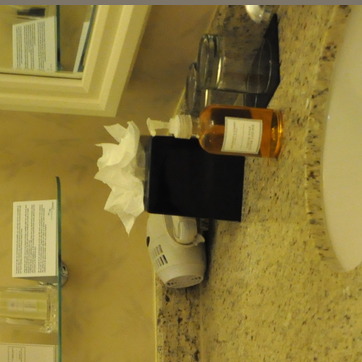
Material: plastic